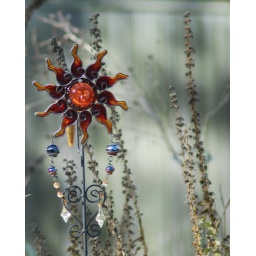
over the fence -actually through a glass window